Kumihimo

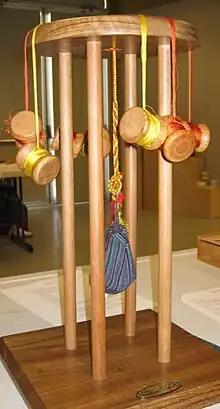
A stand featuring a partially finished , weighted with a weight to keep tension whilst weaving

During the Meiji era (1868-1912), the demand for to decorate Japanese swords decreased drastically due to the Sword Abolishment Edict and the disappearance of the samurai class. After that, survived mainly as "obijime" to support "obi".